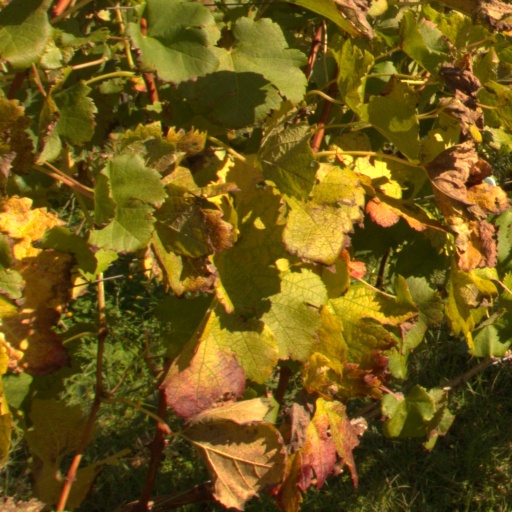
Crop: grape